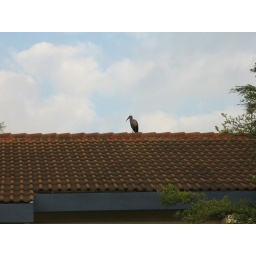
Wildlife in Africa! a bird on the roof opp.